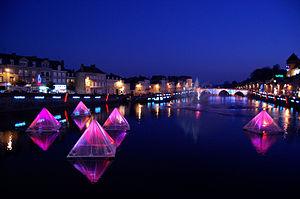
La Mayenne est un département français de la région Pays de la Loire. Ses habitants sont les Mayennais et les Mayennaises. L'Insee et la Poste lui attribuent le code 53. Son chef-lieu est Laval.
Laval est une ville de l'ouest de la France, chef-lieu du département de la Mayenne en région des Pays de la Loire, elle est située à environ 300 kilomètres à l'Ouest de Paris.